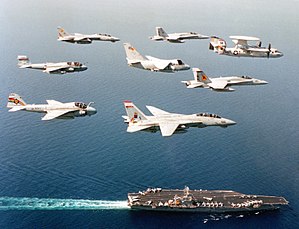
USS Carl Vinson (CVN-70)
Repræsentanter for otte af Carl Vinsons eskadriller
USS Carl Vinson (CVN-70) er det tredje hangarskib af Nimitz-klassen i United States Navy. Hun er navngivet efter det tidligere medlem af kongressen, Carl Vinson. Skibets kaldesignal er "Gold Eagle".